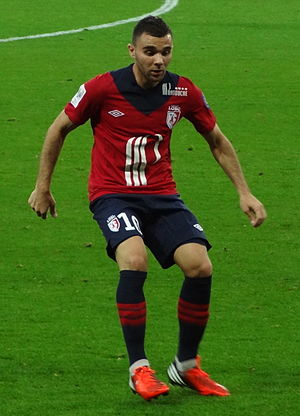
Marvin Martin
Marvin Martin er en fransk fodboldlandsholdspiller, der lige for tiden spiller for den franske klub Reims. Han har tidligere spillet for blandt andet Lille og Sochaux.